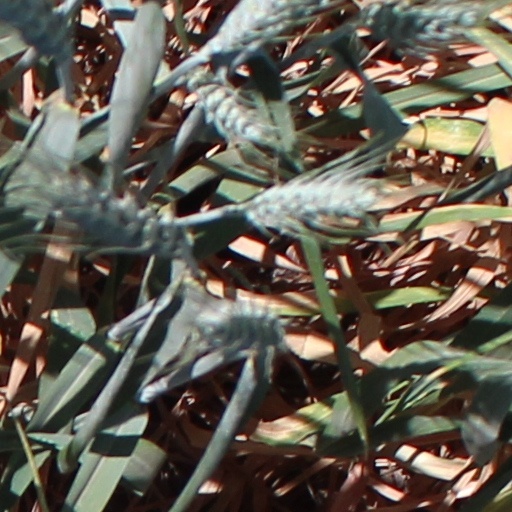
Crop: wheat